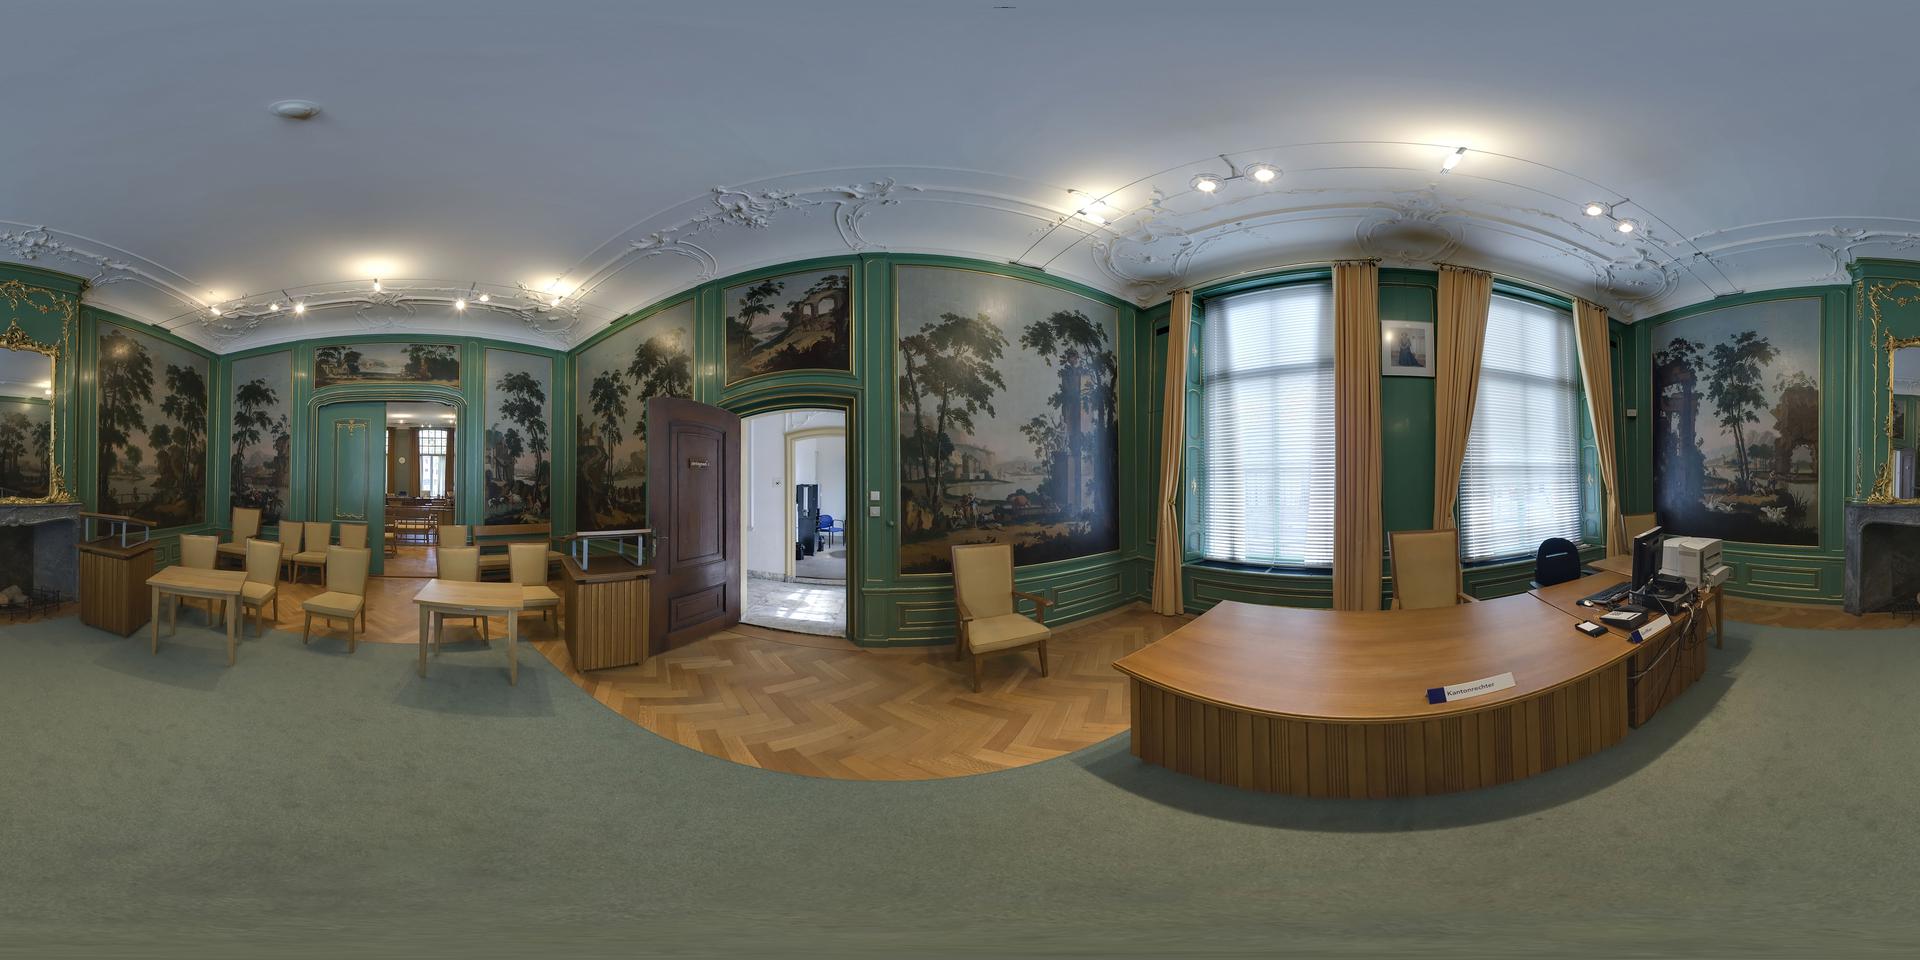
Referred object: the small framed painting between the windows

Referred object: turn right to face the large wooden desk with the computer

Referred object: the armchair opposite the curved wooden desk